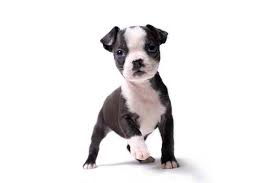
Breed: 230-n000084-Boston_bull